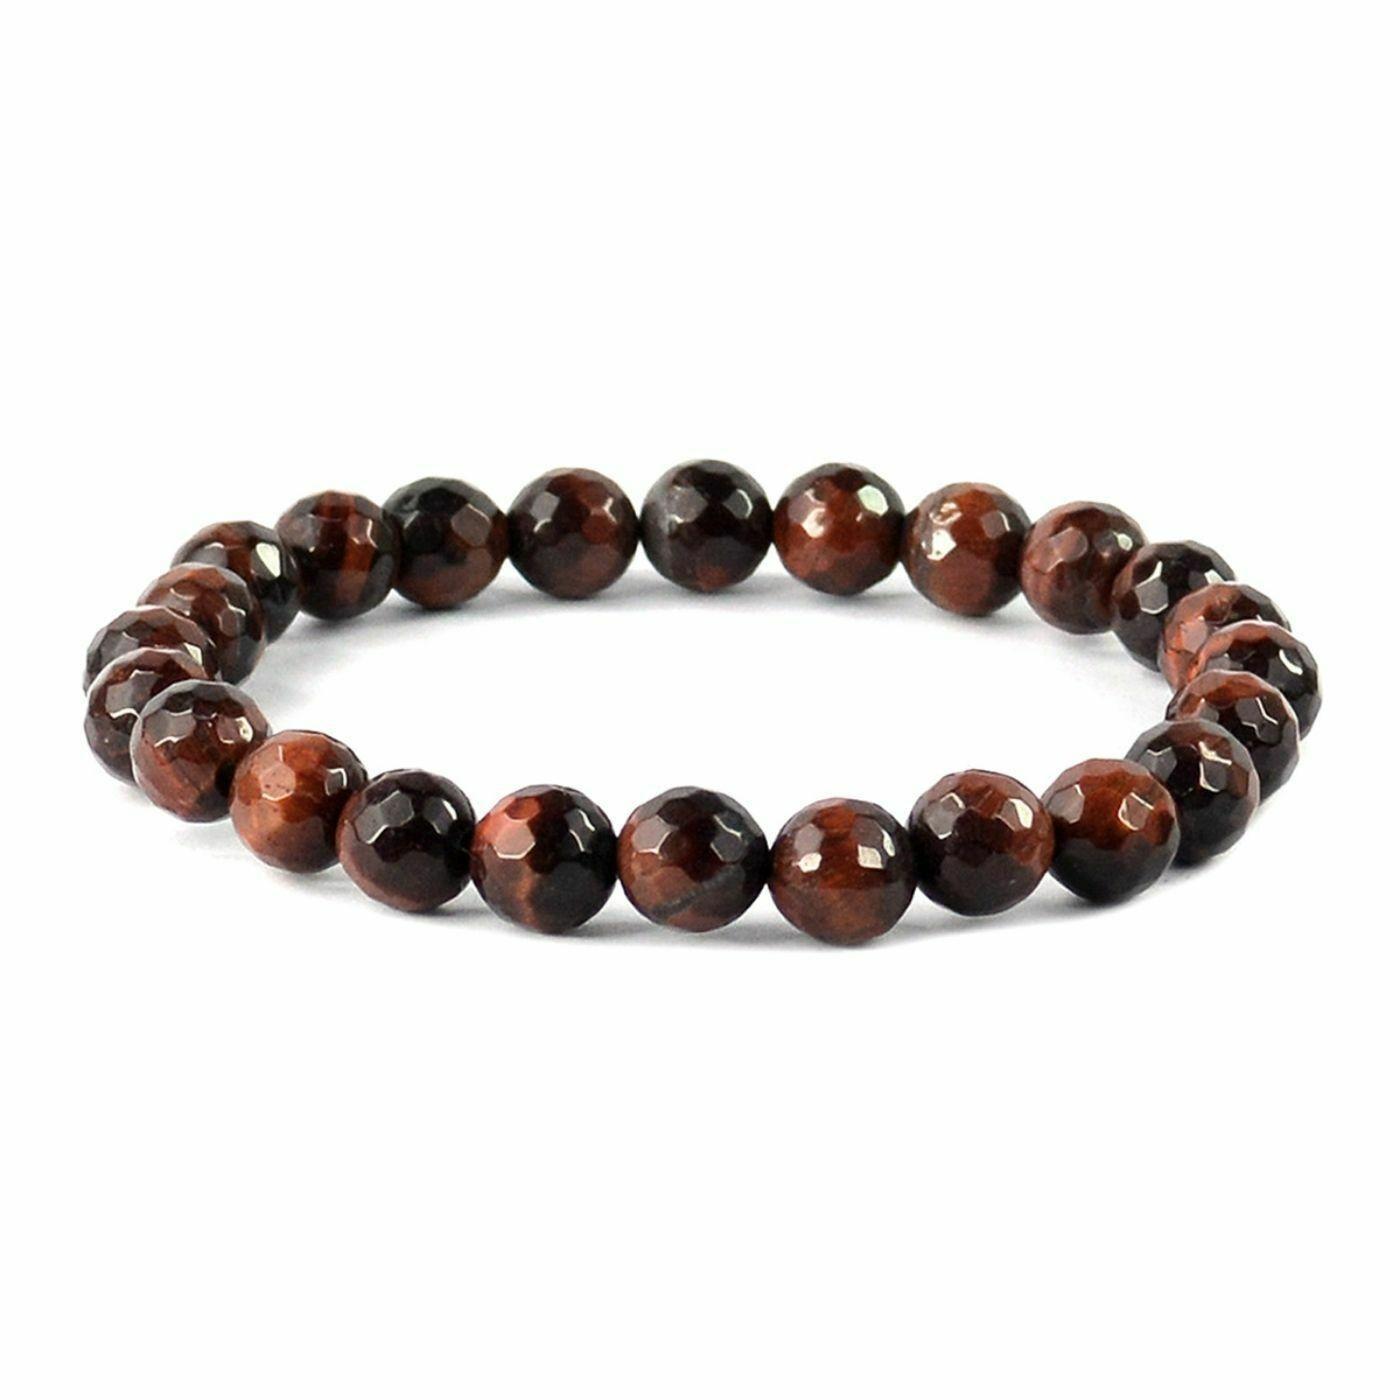
Reiki Crystal Products Red Tiger Eye Faceted Bead 8 mm Bracelet for Reiki and Crystal Healing Stones
Type: Bracelets & Bangles
Brand: Reiki Crystal Products
Price: Rs. 725
Stretchable Elastic Handmade Natural Crystal Stone Bracelet | Diameter : 2.5 Inch. | Stone Size - 8 mm DC | Charged By Reiki Grand Master & Vastu Expert
Features: Stretchable Elastic Handmade Natural Crystal Stone Bracelet | Diameter : 2.5 Inch. | Stone Size - 8 mm | Shape : Diamond Cut | Charged By Reiki Grand Master & Vastu Expert,Natural Healing Stone for Reiki Healing, Crystal Healing, Numerology, Tarot, Astrology, Vastu, Angle Healing & Feng Shui,100% Authentic, Original and Natural Healing Stone / Crystal - small holes, crack marks on the surface or inside the stones are often visible,Material : Natural Healing Stones See Images & Product Description For Healing Properties /Advantages,Stylish Party-Daily-Office-Casual Wear Reiki Healing Stone Bracelet for Men, Women, Boys, Girls. Best for Gifting & Personal Use.
Included: Pack Of 1 X Red Tiger Eye 8 mm DC Bracelet